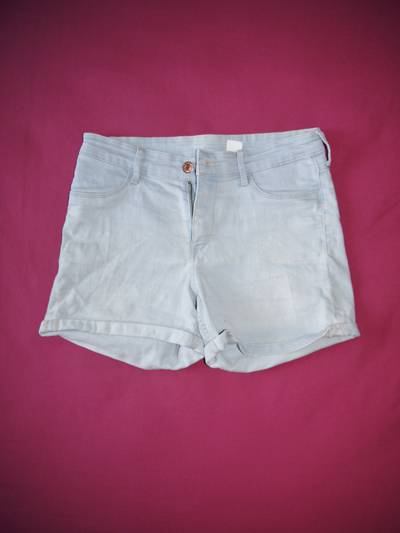
Waste category: clothes